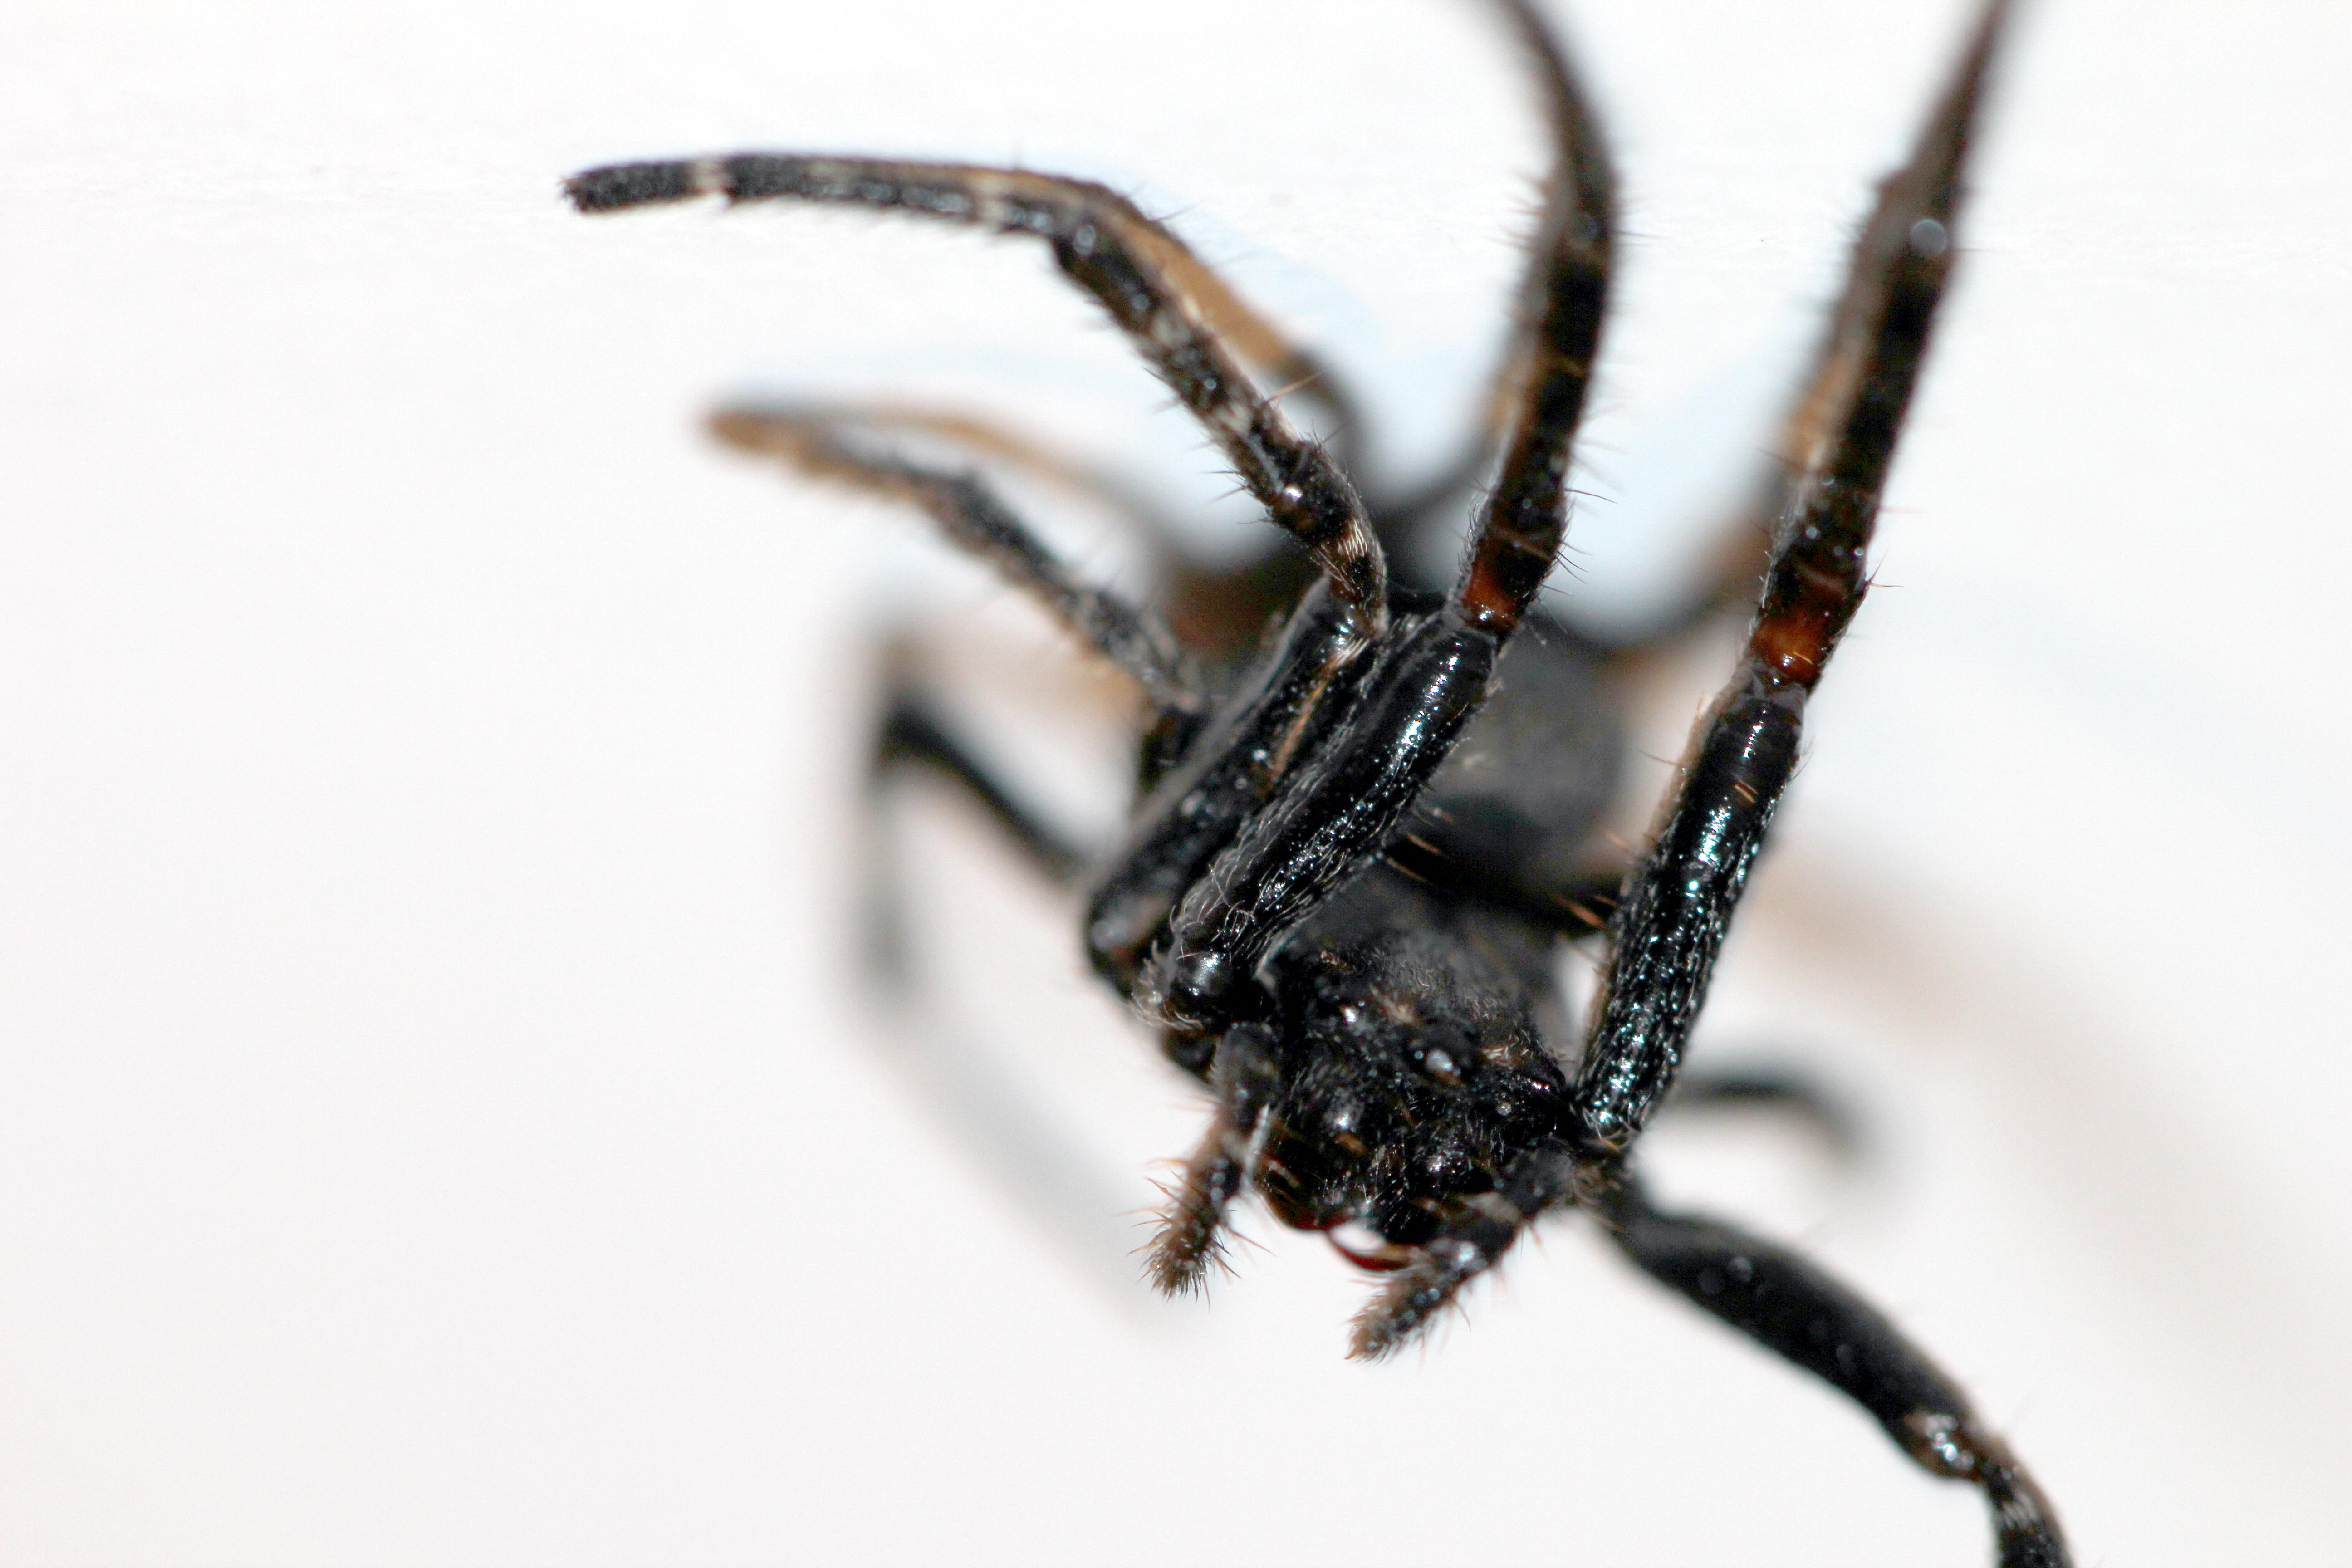
insect, fauna, invertebrate, close up, spider, scary, arachnid, horror, macro photography, arthropod, european garden spider, araneus, orb weaver spider